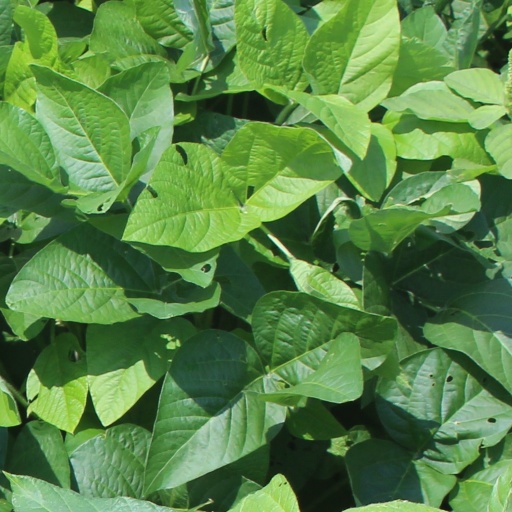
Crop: soybean